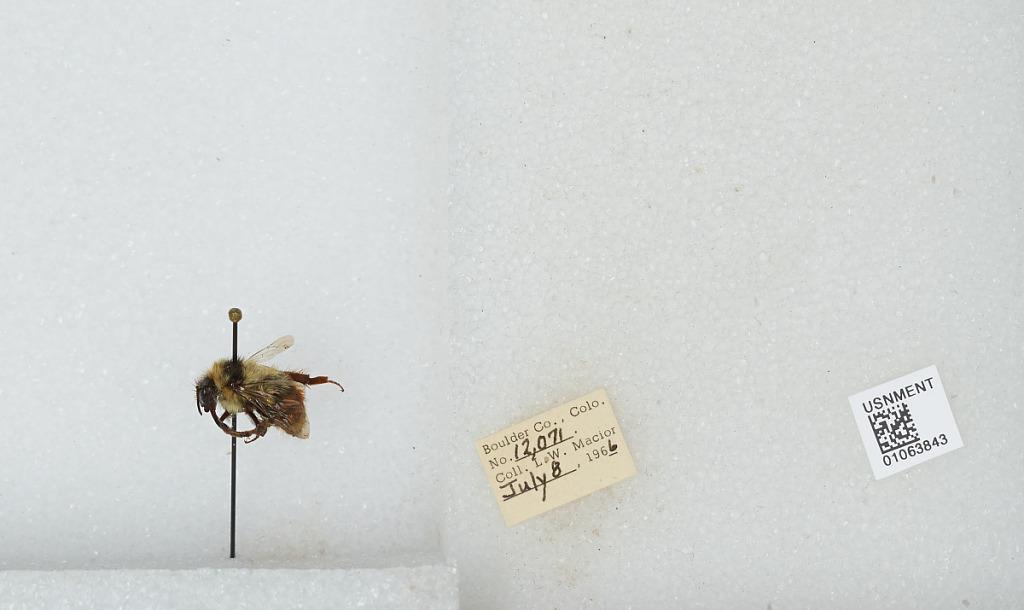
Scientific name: Bombus (Pyrobombus) bifarius Cresson
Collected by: L. Macior
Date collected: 1966-7-8
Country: United States
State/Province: Colorado
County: Boulder
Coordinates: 40.0017, -105.308